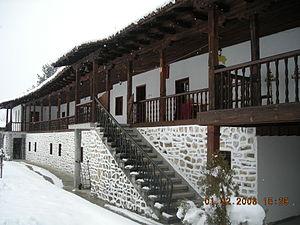
Khadjidimovo est une ville du sud-ouest de la Bulgarie.